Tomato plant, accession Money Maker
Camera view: bottom (45 deg); turntable rotation: 210 degrees
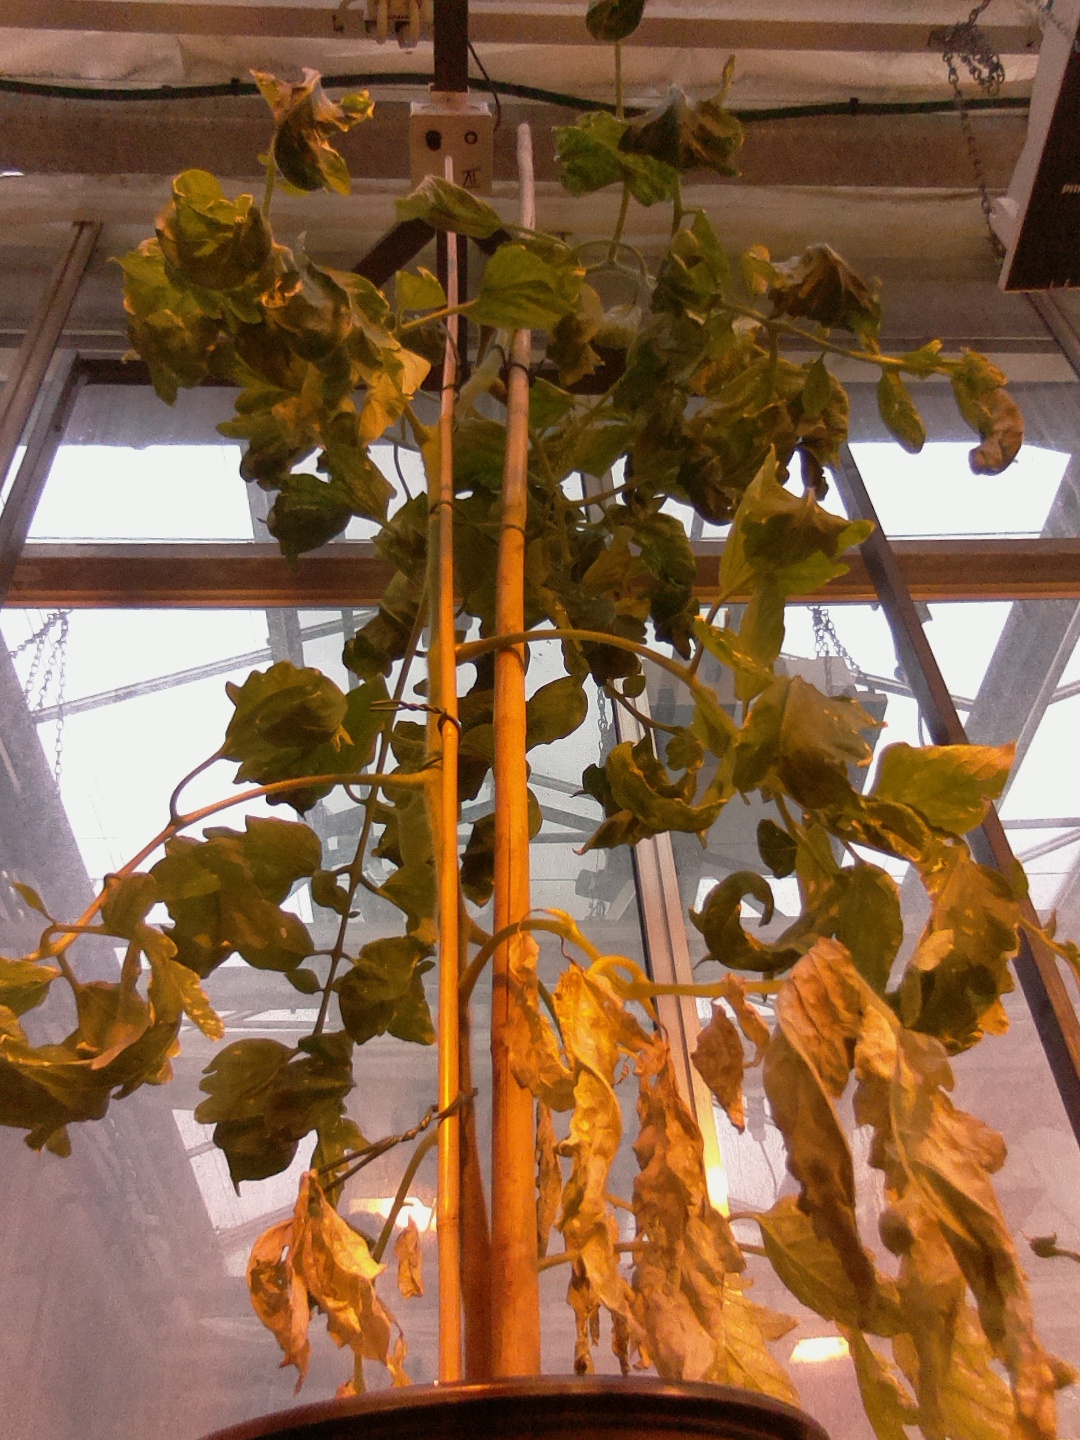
BBCH growth stage 29: 90%-100% Side shoots formed